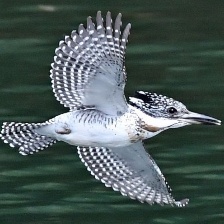
Species: CRESTED KINGFISHER
Scientific name: MEGACERYLE LUGUBRIS